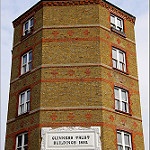
Scene: Outdoor